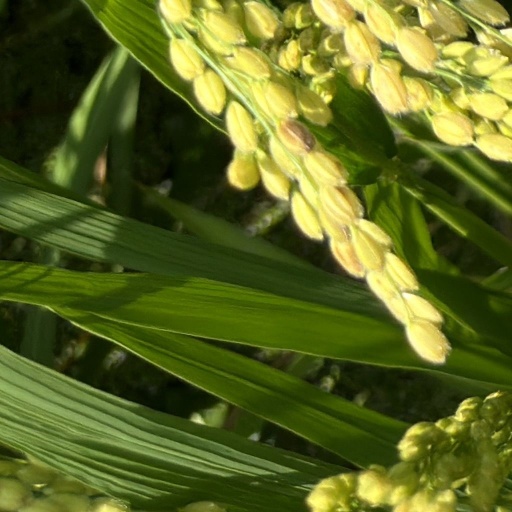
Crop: rice